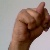
The image shows a hand gesture representing the letter 'N' in Indian Sign Language.